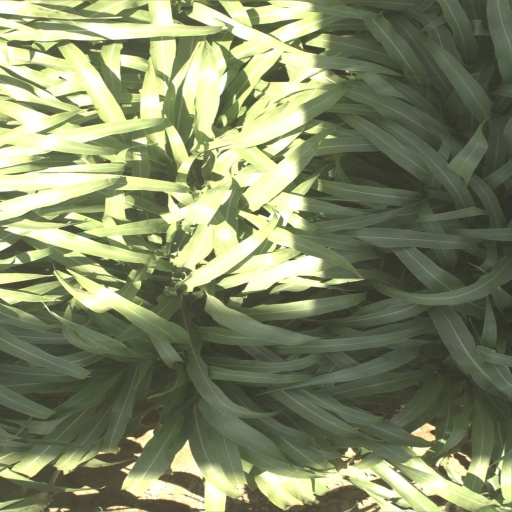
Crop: sorghum